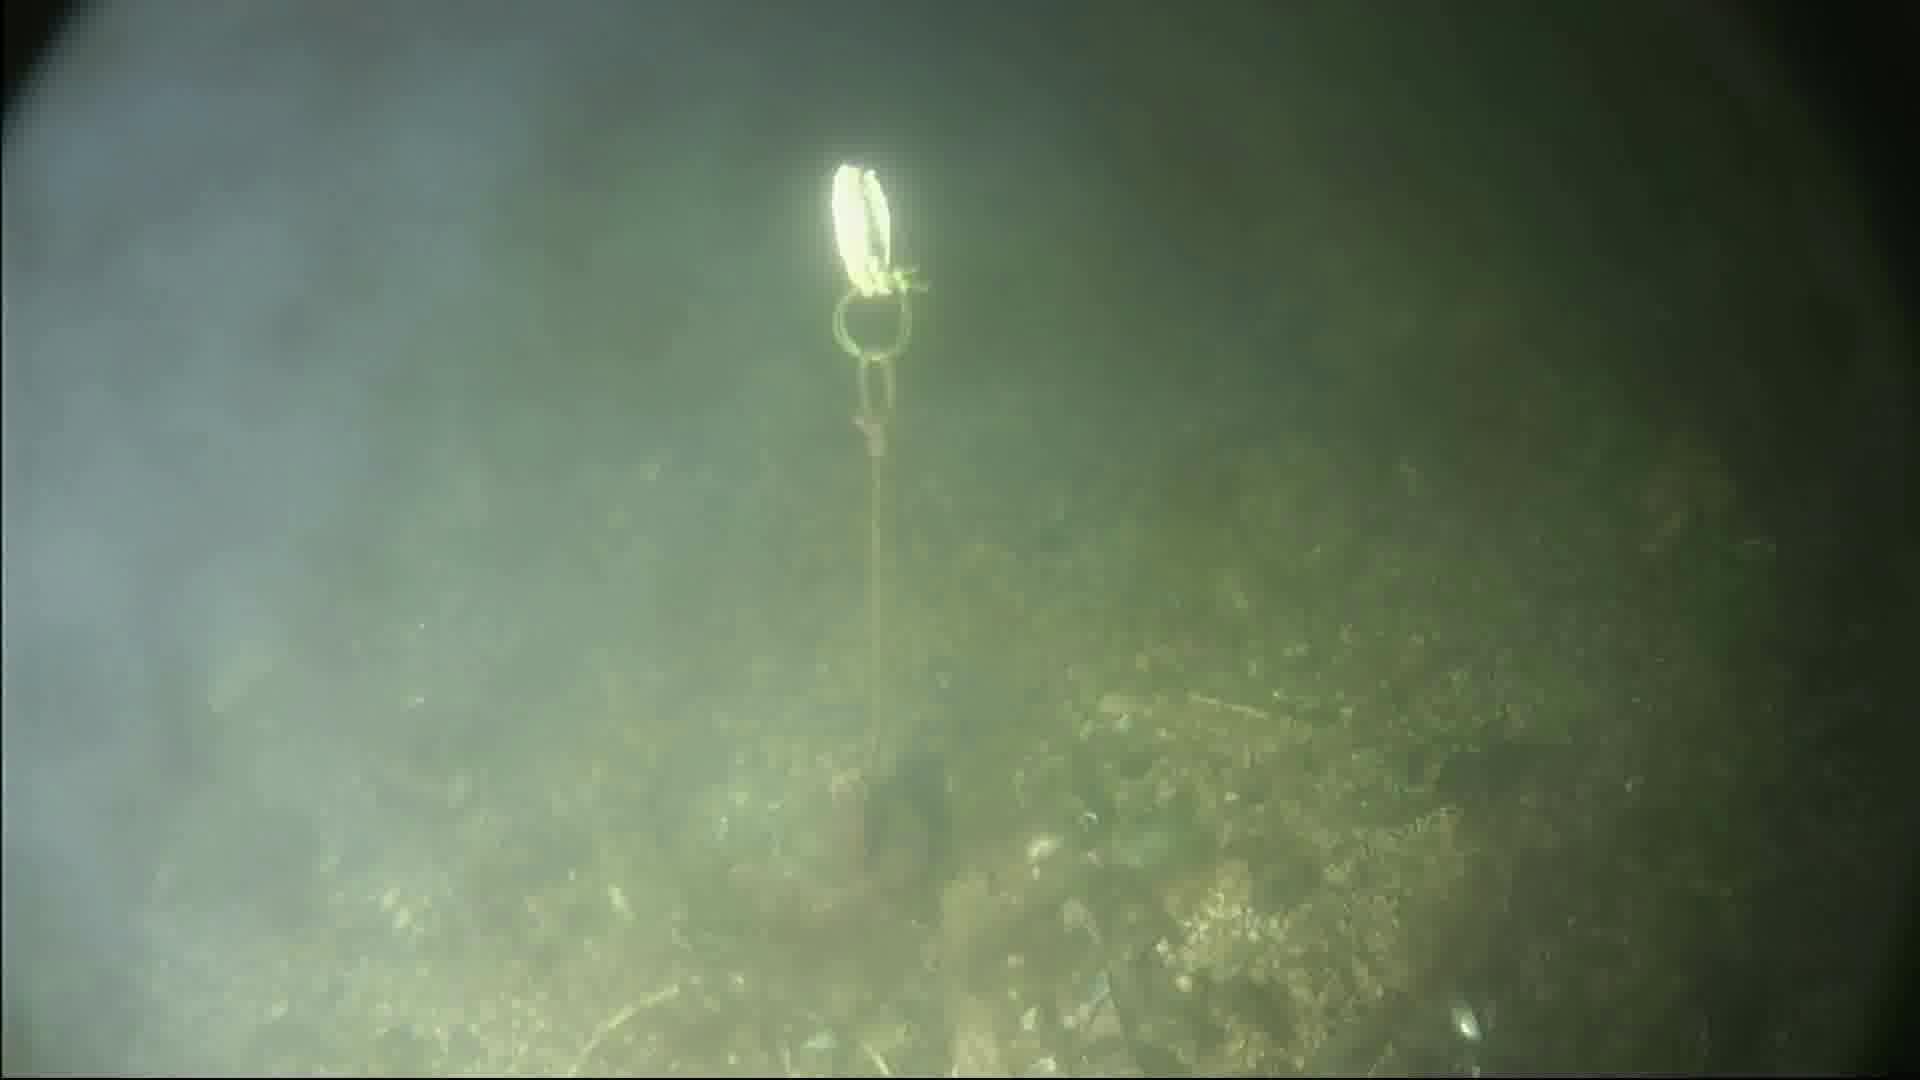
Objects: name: crab